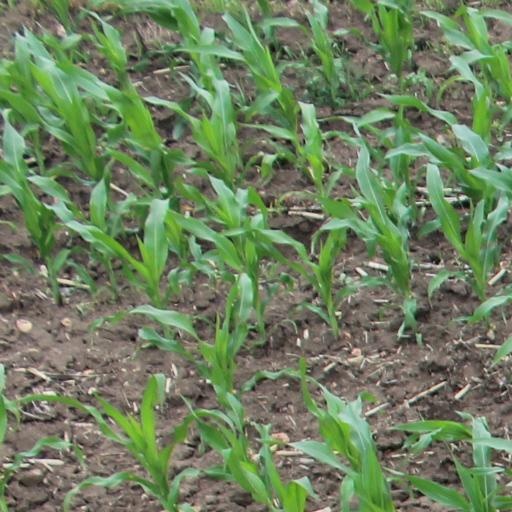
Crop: maize; corn